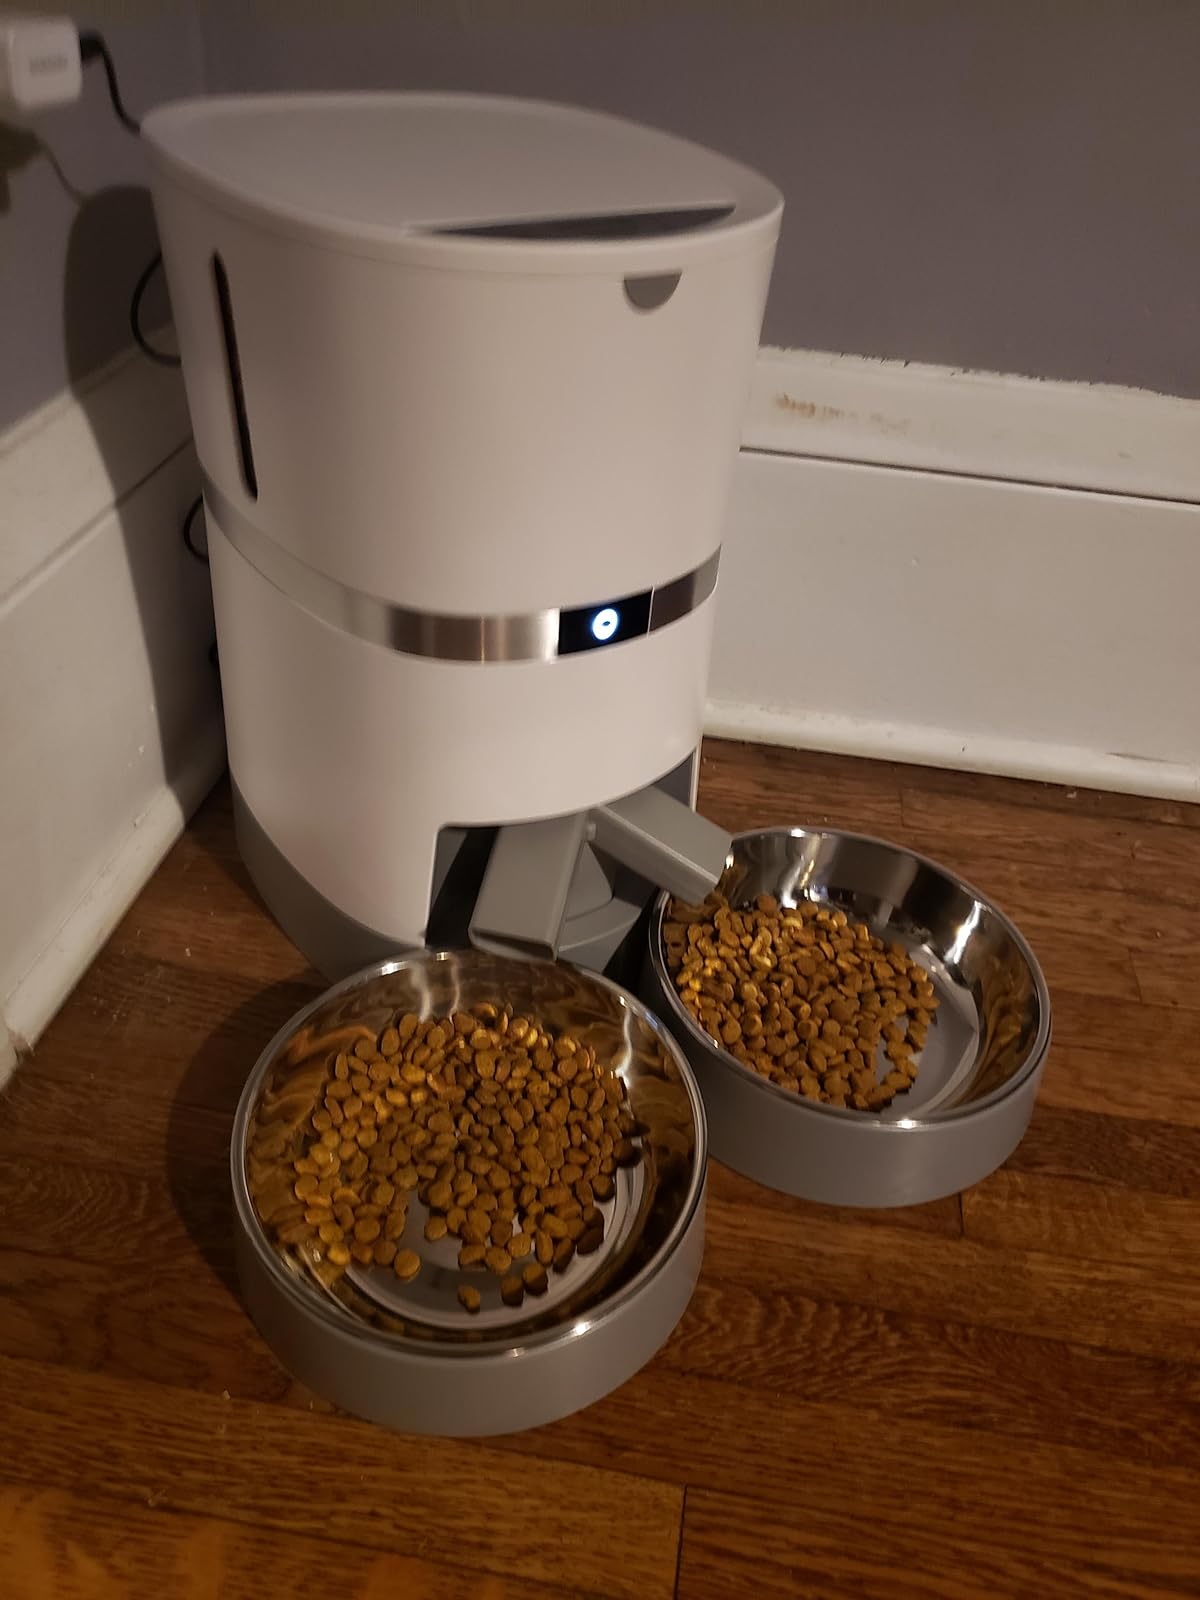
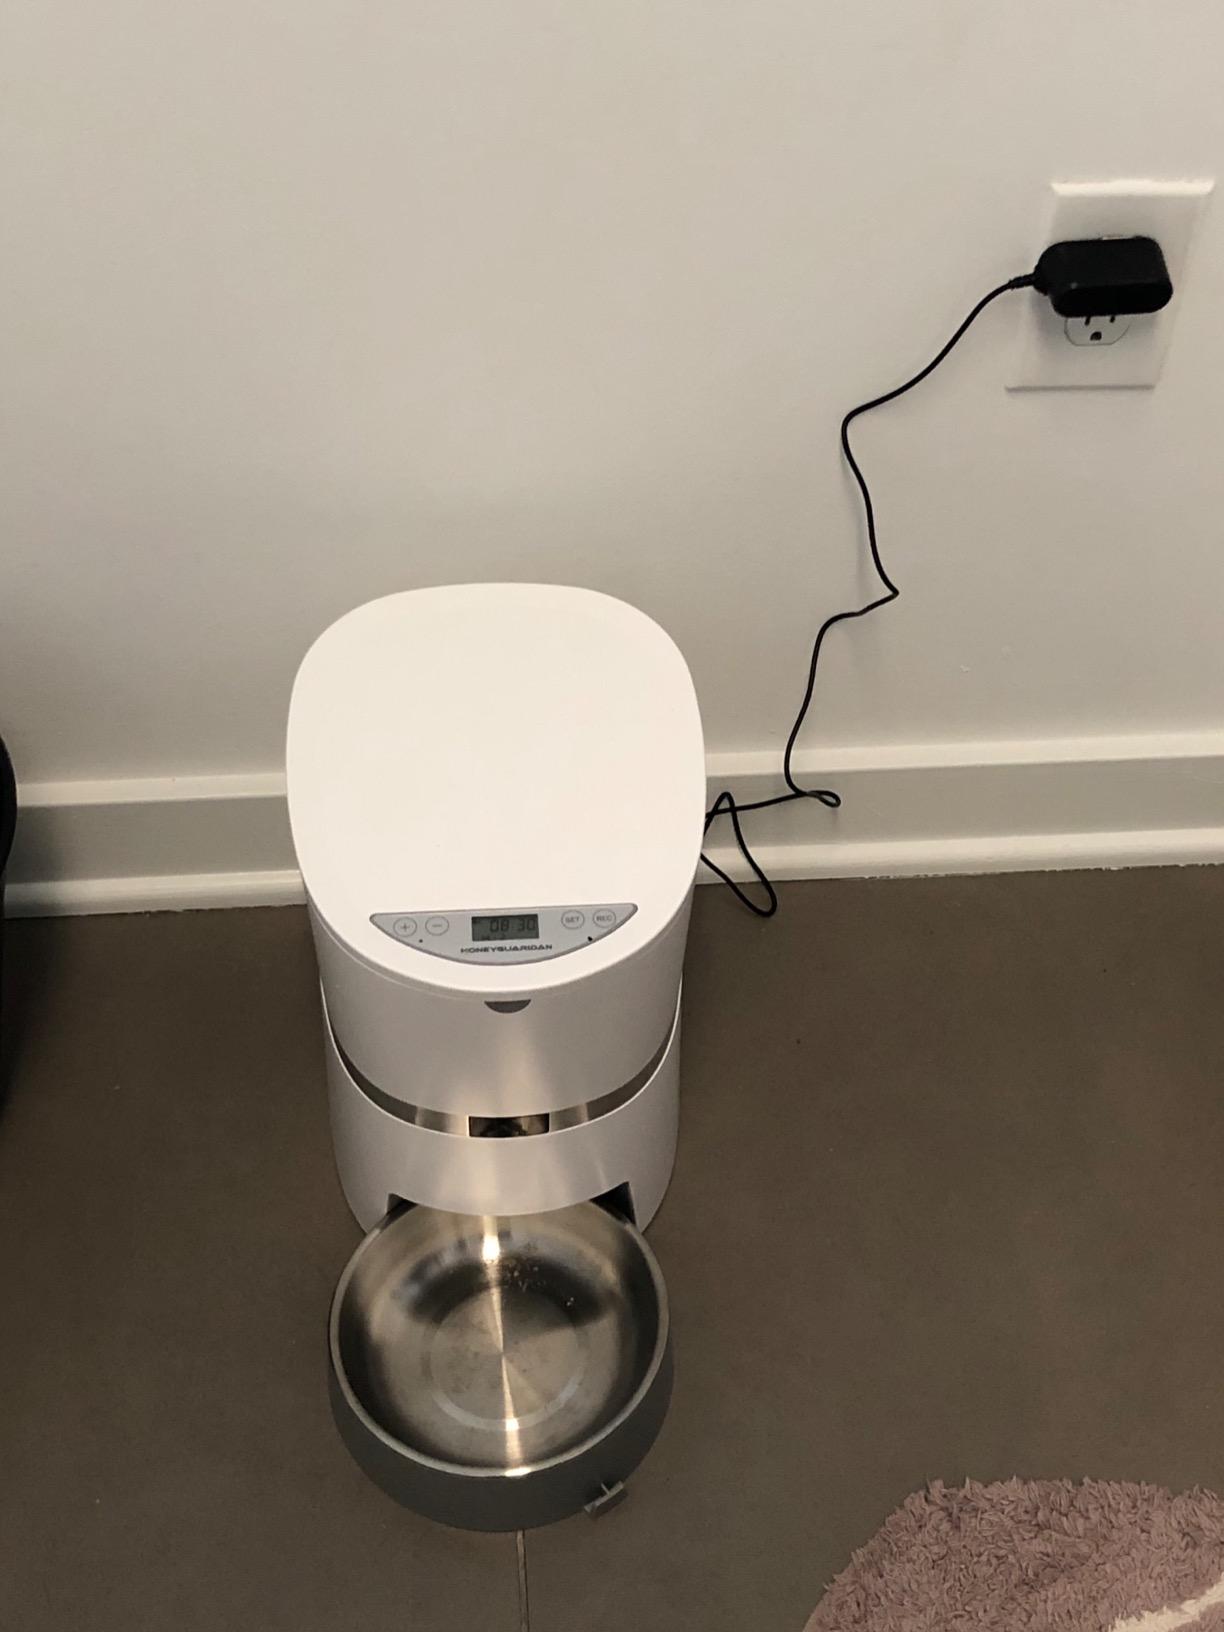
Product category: items_feeder
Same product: no